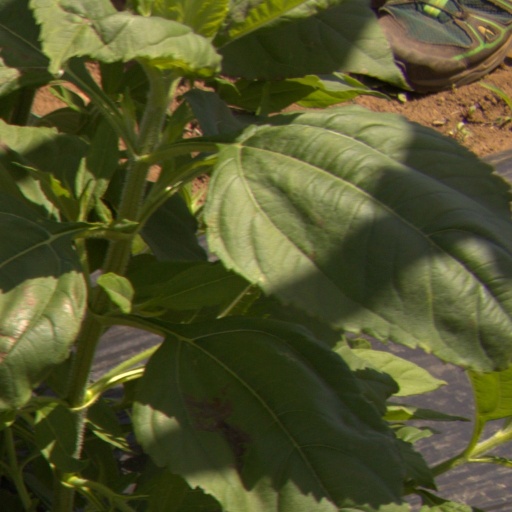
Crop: Jerusalem artichoke